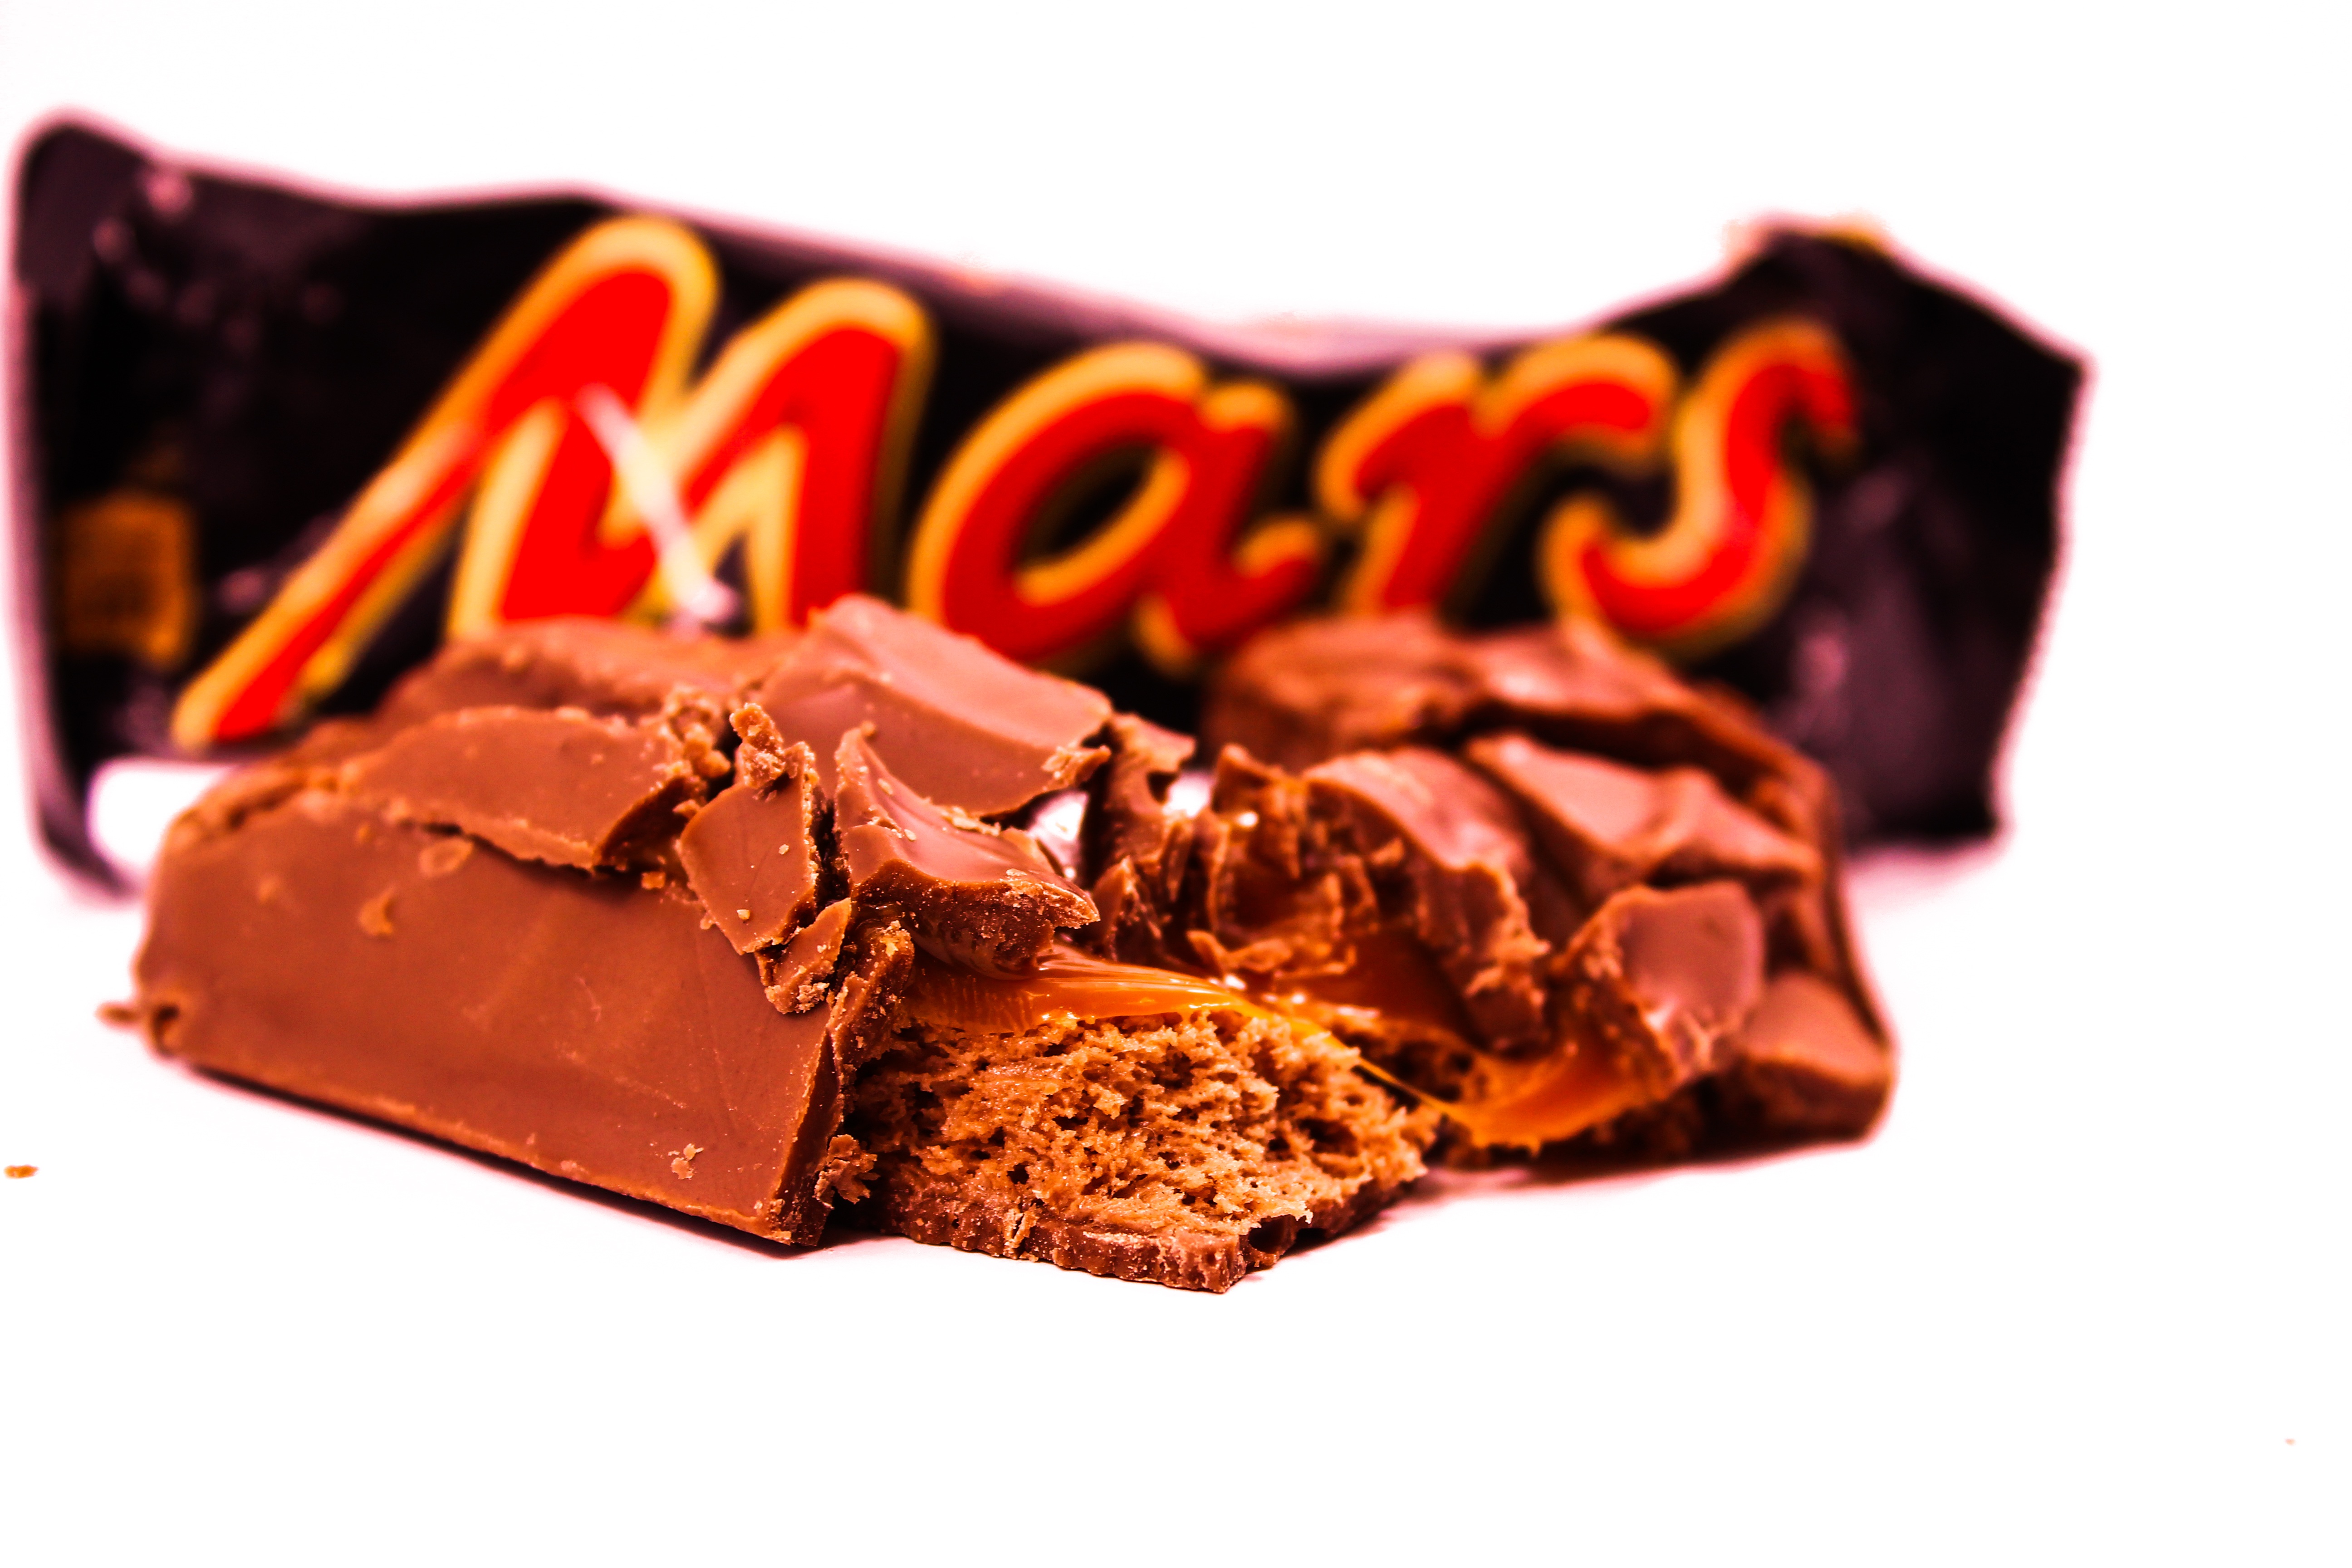
food, red, produce, black, chocolate, dessert, eat, caramel, fudge, power, picture, march, candy, confectionery, flavor, food product, chocolate bar, snack food, chocolate brownie